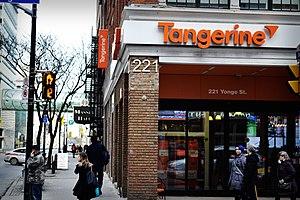
Tangerine est une banque en ligne canadienne affiliée à la Banque Scotia.